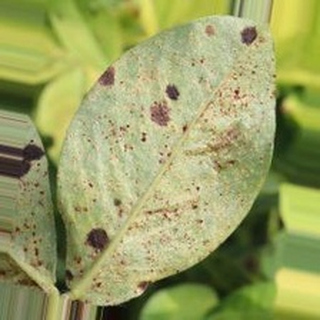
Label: groundnut_rust